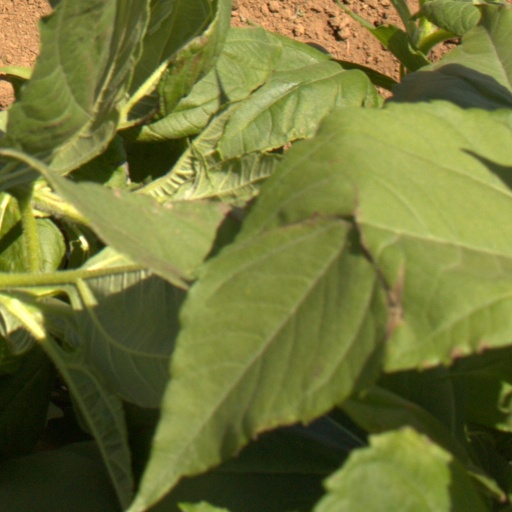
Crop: Jerusalem artichoke